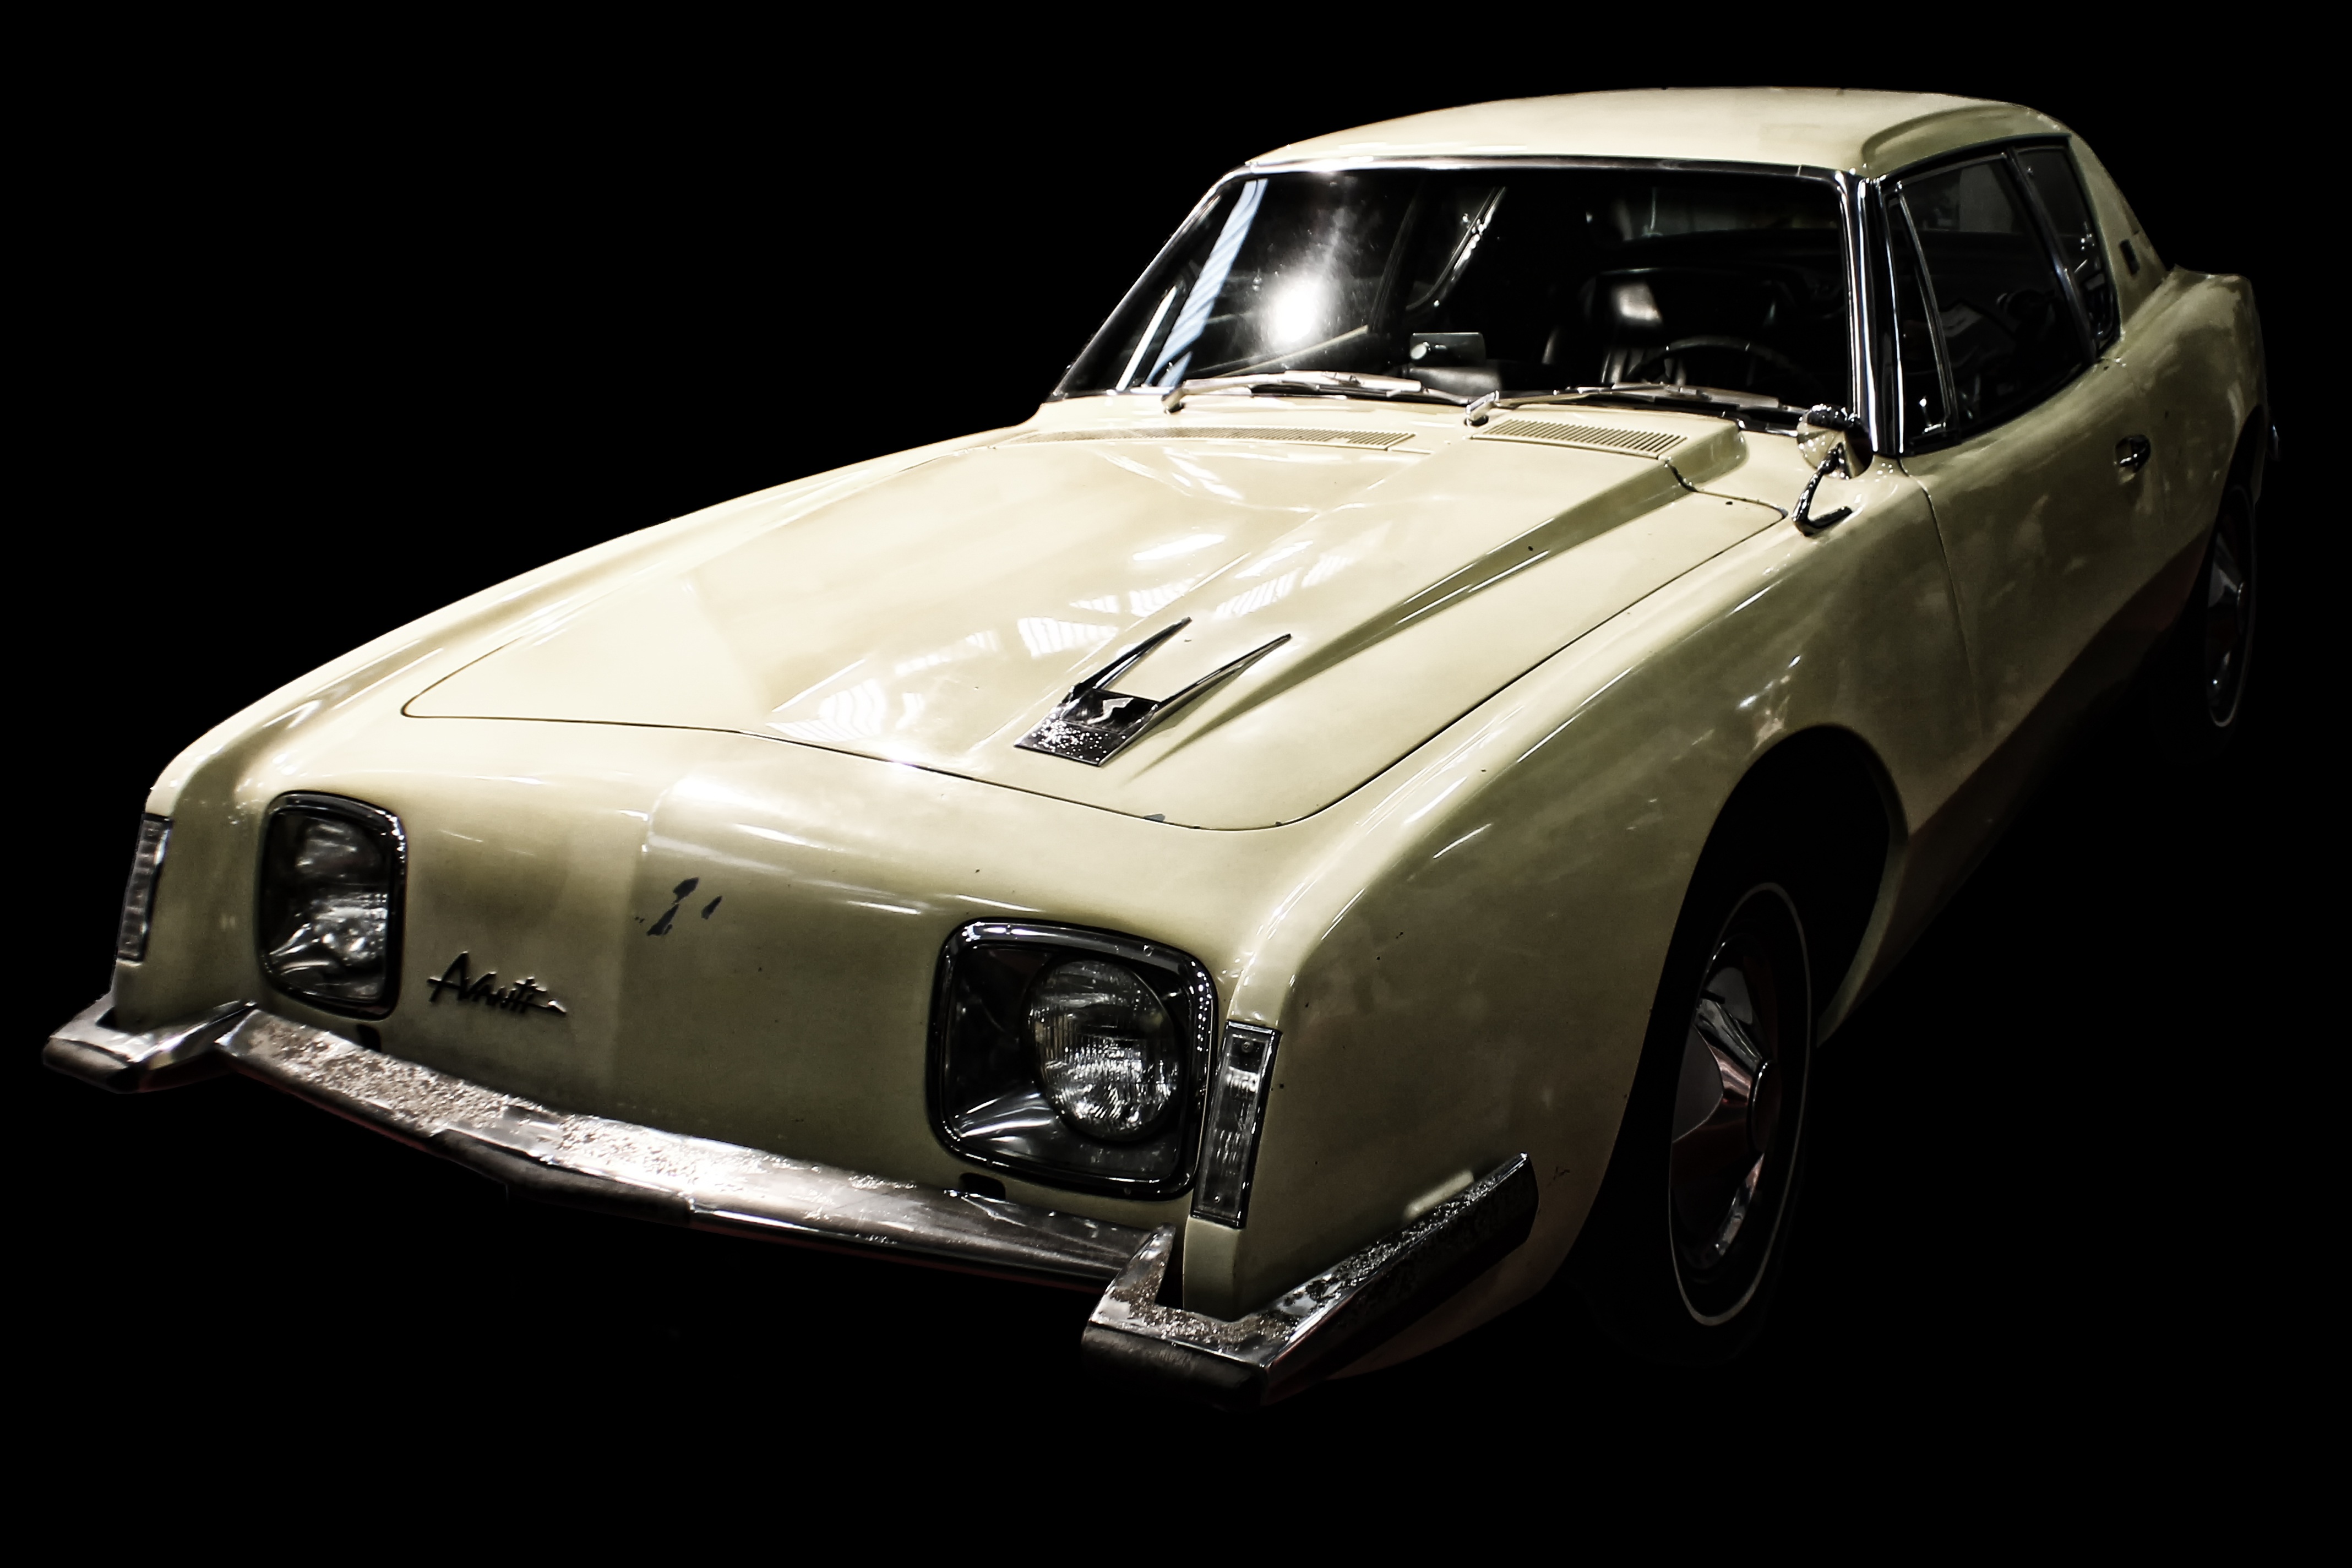
car, vintage, vehicle, auto, machine, sports car, vintage car, race car, sedan, convertible, era, antique car, vintage machine, model car, land vehicle, automobile make, automotive exterior, compact car, automotive design, studebaker avanti